Comtal

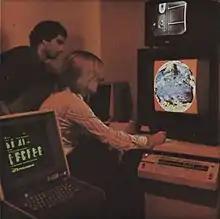
Employees at the Hughes Aircraft Company observing an image on a Comtal image processor, circa 1979

Comtal Corporation was founded in the early 1970s in Pasadena, California. The foundation for the company's first products was based on research conducted on digital image processing by NASA in the 1960s at the Stennis Space Center (then known as the Mississippi Test Facility). This research yielded the Spectravision system, a digital image display manufactured by Aerojet in the late 1960s. Team members on the Spectragraph project founded Comtal in 1971 or 1972. Although a small operation, the company aggressively marketed its digital image displays through the mid-1970s, by which point Aerojet's Spectragraph system was extinct.